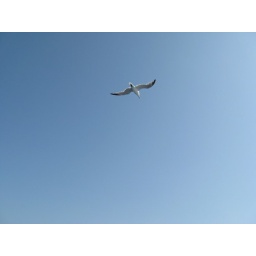
This shot shows a bird which in mid flight during a clear day in Ibiza in September